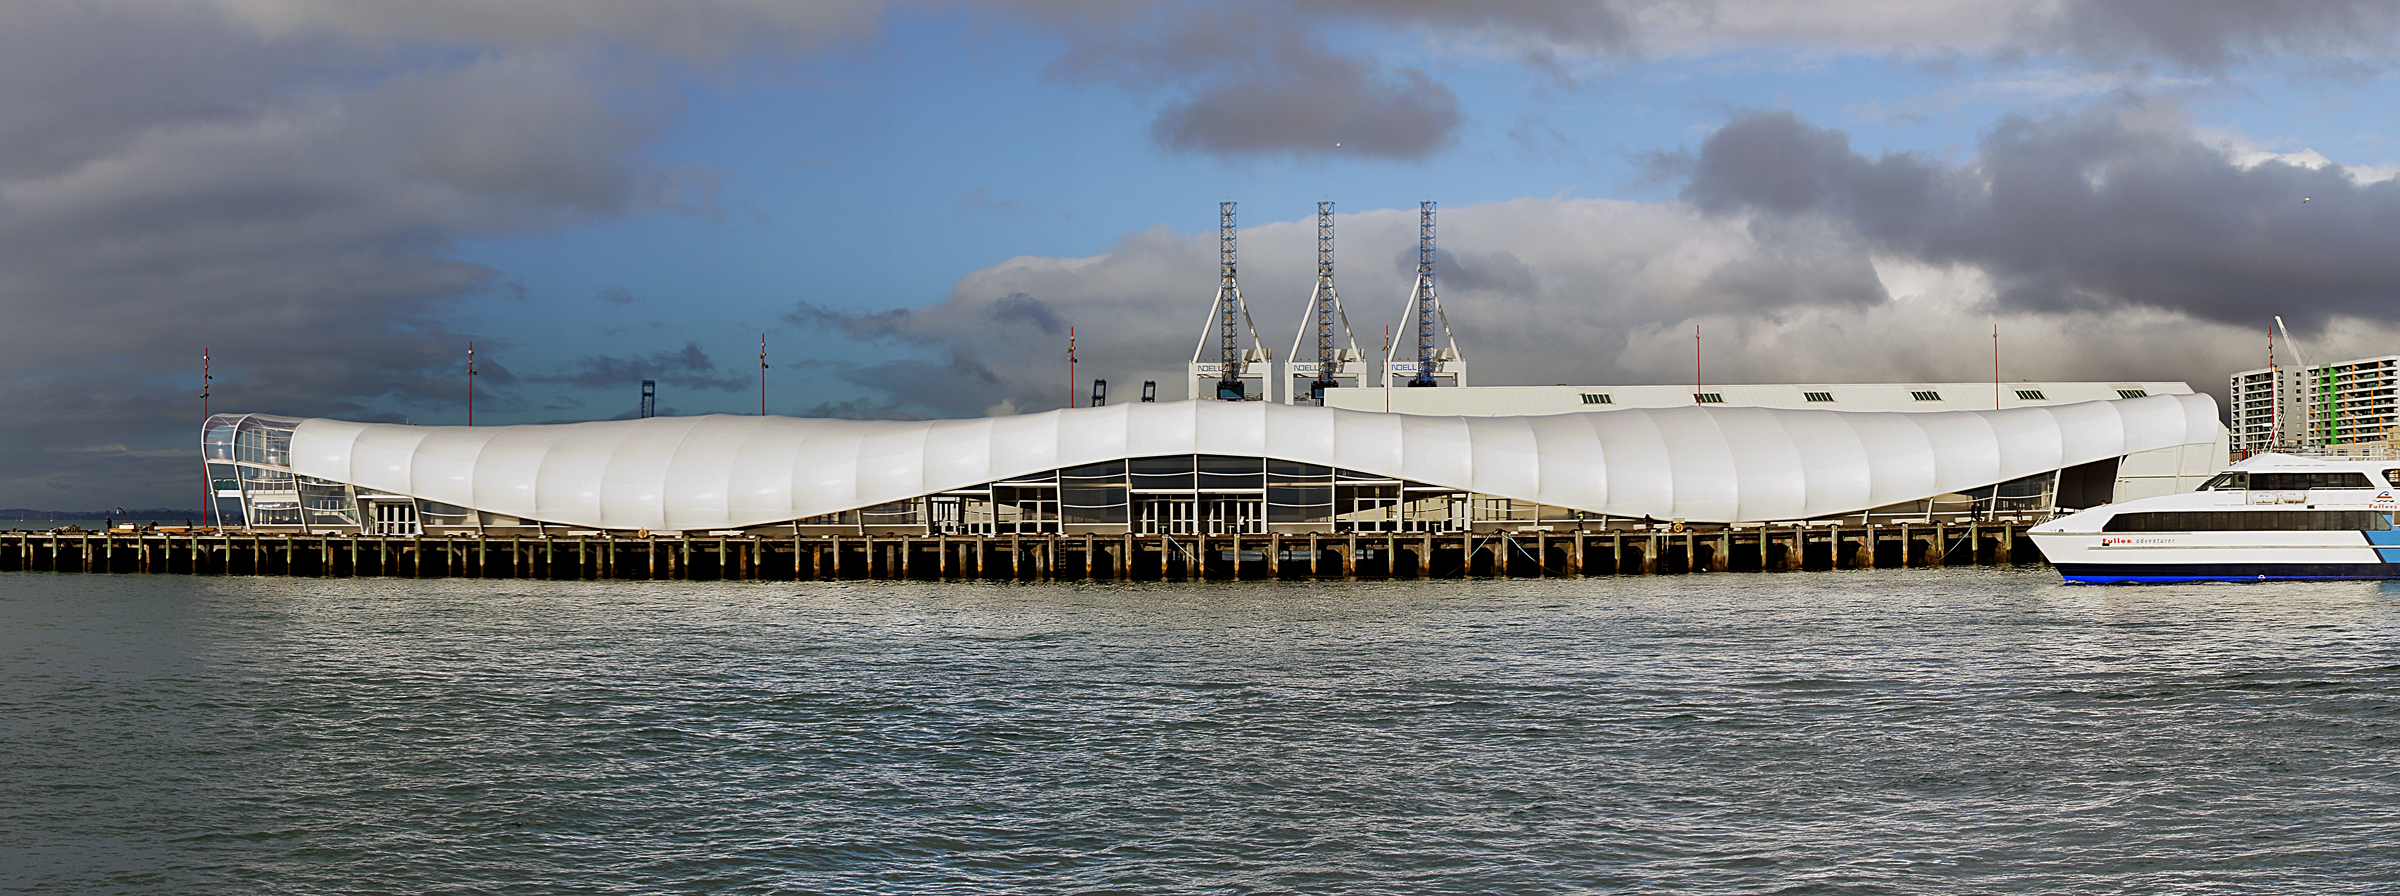
sea, water, structure, bridge, reflection, vehicle, stadium, sport venue